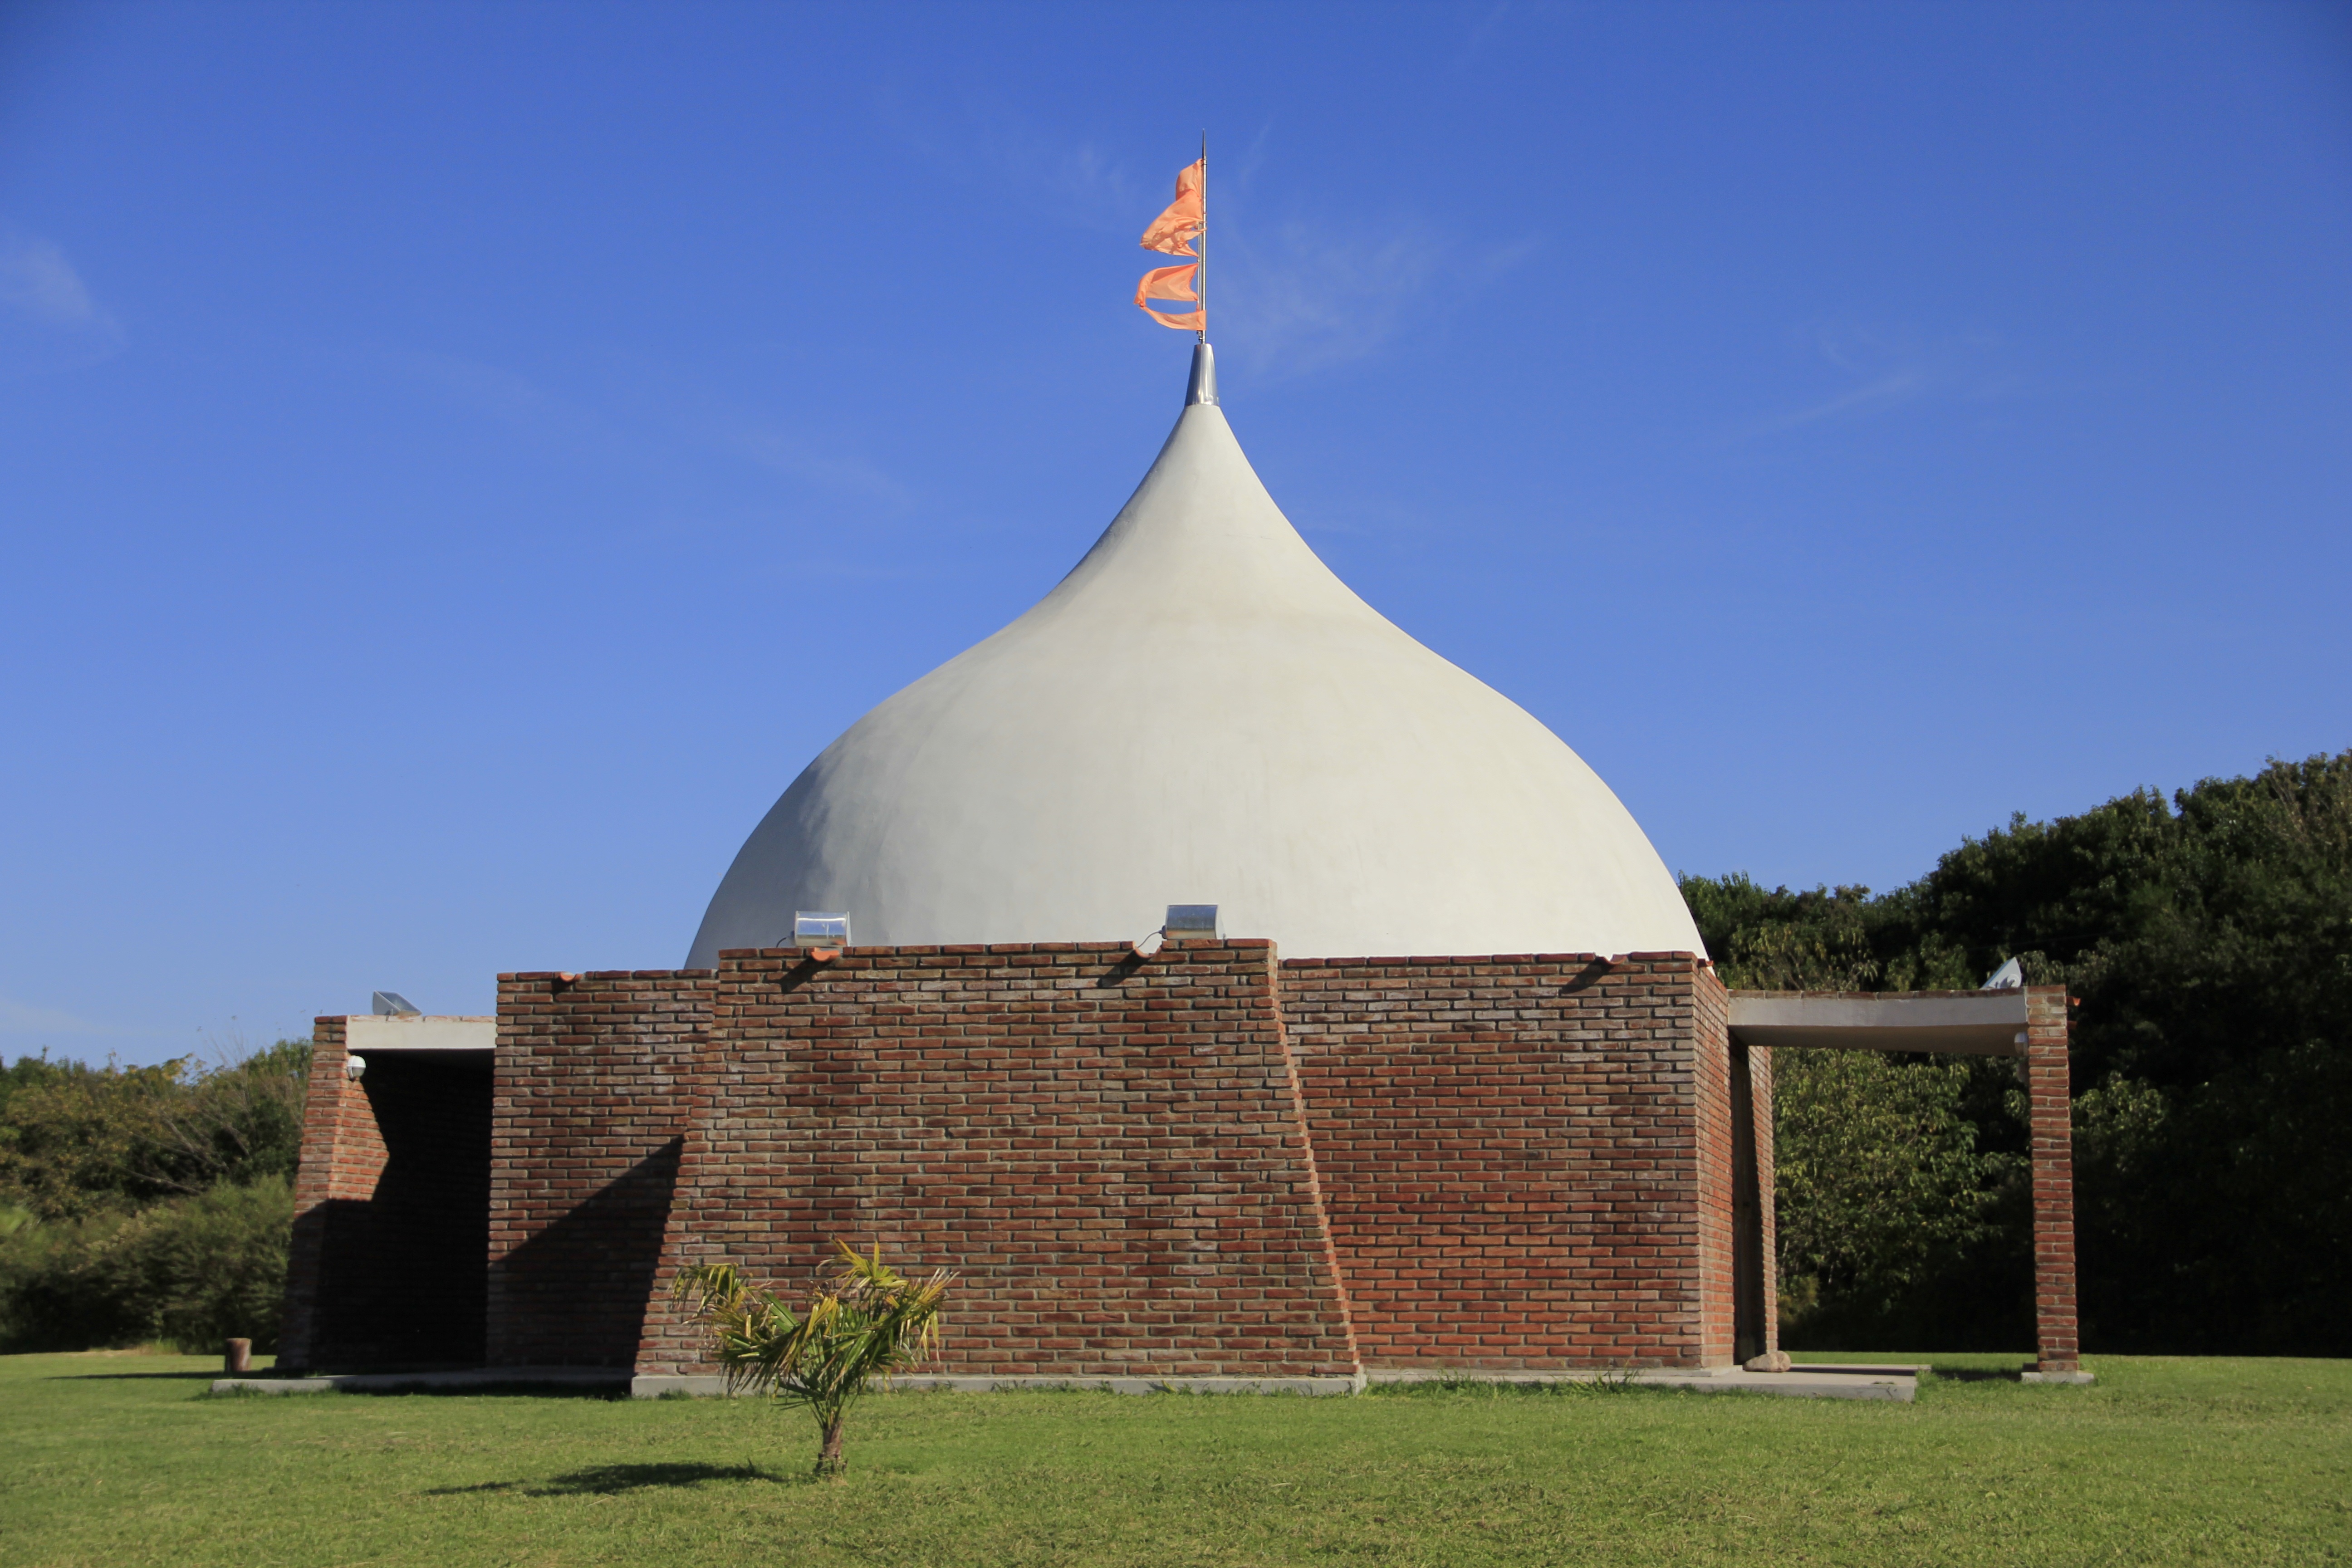
architecture, building, park, church, chapel, place of worship, meditation, dome